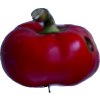
Label: red_pepper